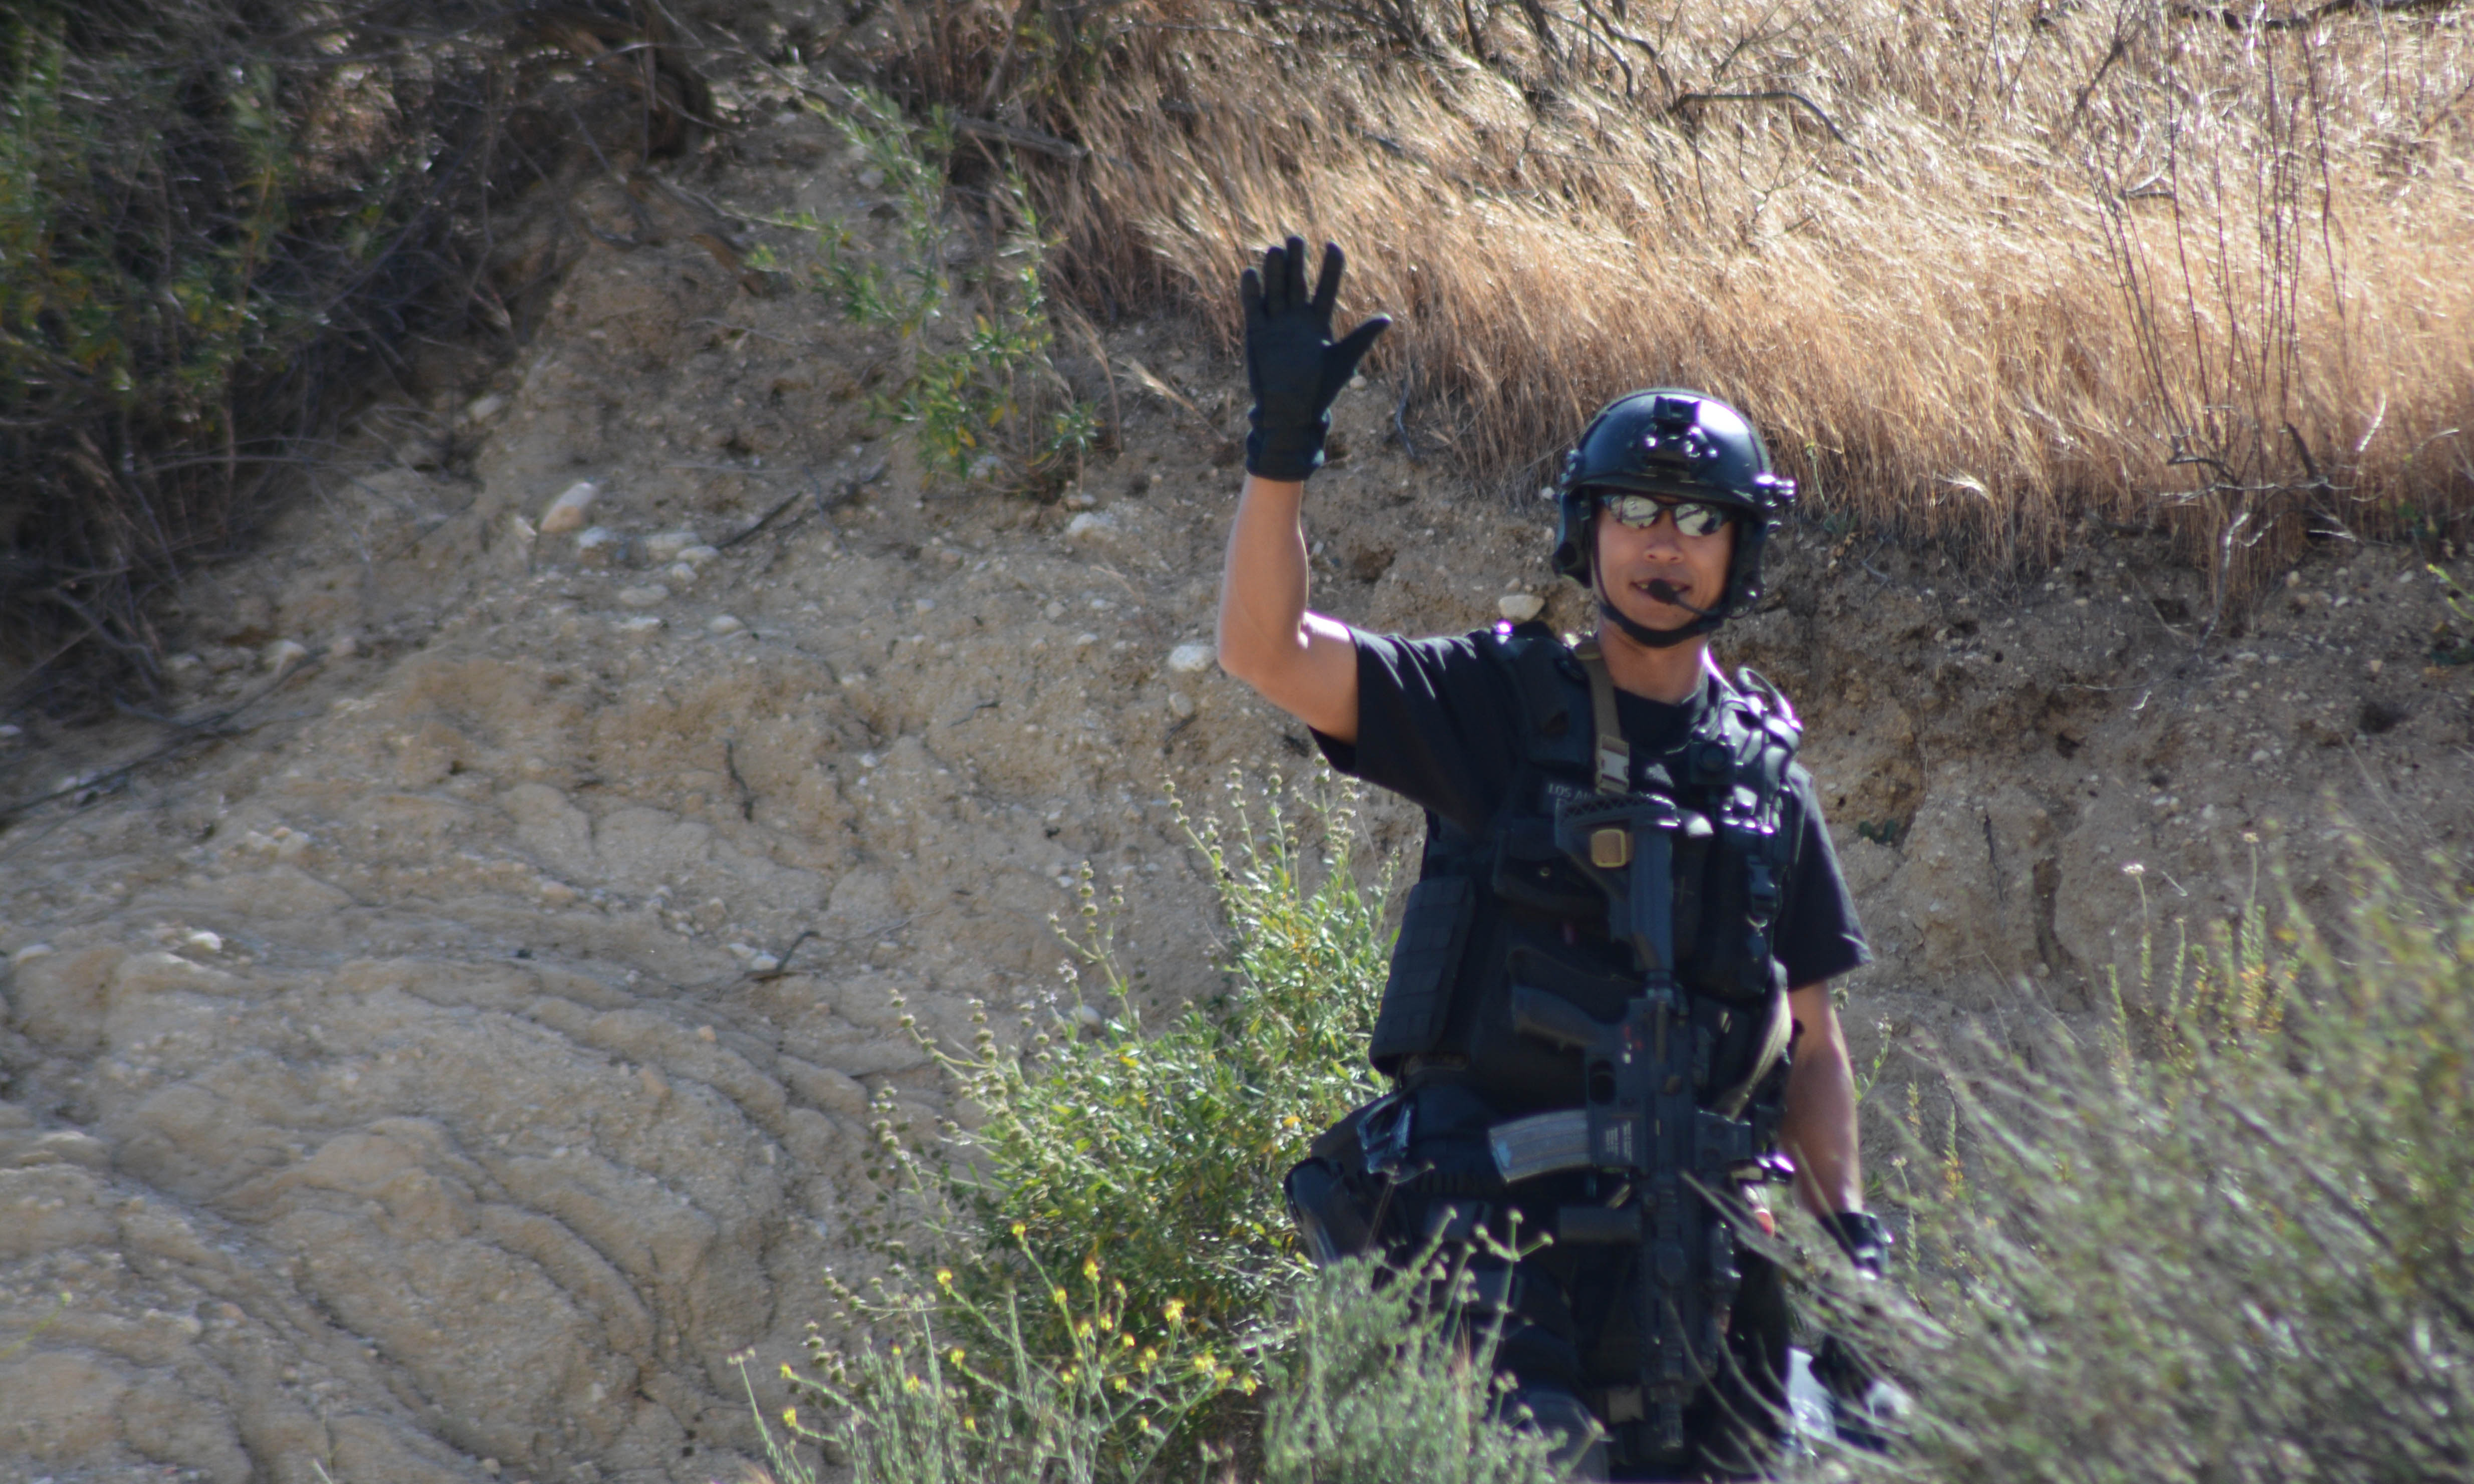
adventure